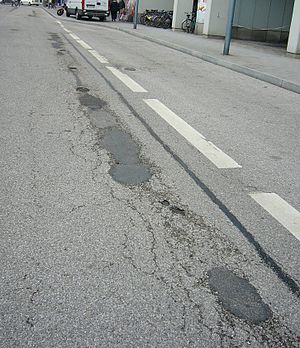
Asfalt
Skader i asfalt på en vej.
"Asfalt består af en nøje sammensat blanding af stenmaterialer bundet sammen af bindemidlet ""Bitumen"". Bitumen udvindes fra olie og er en klistret, sort og meget viskøs masse, der består en blanding af forskellige højmolekylære kulbrinter. De tungeste af disse stoffer kaldes asfaltener, som udgør de strukturdannende molekyler omlejret af de viskøse olier og harpikslignende stoffer. Asfaltenerne er det stof der giver asfaltbelægningerne deres karakteristiske sorte farve. Med Tysklands betonveje i midten af det 20. århundrede i tankerne, kunne man fristes til at tro at asfalt var et forholdsvist nyt fund. Det er dog ikke tilfældet. Asfalt har været i brugt til forskellige formål så tidligt som 3800 år f.kr.